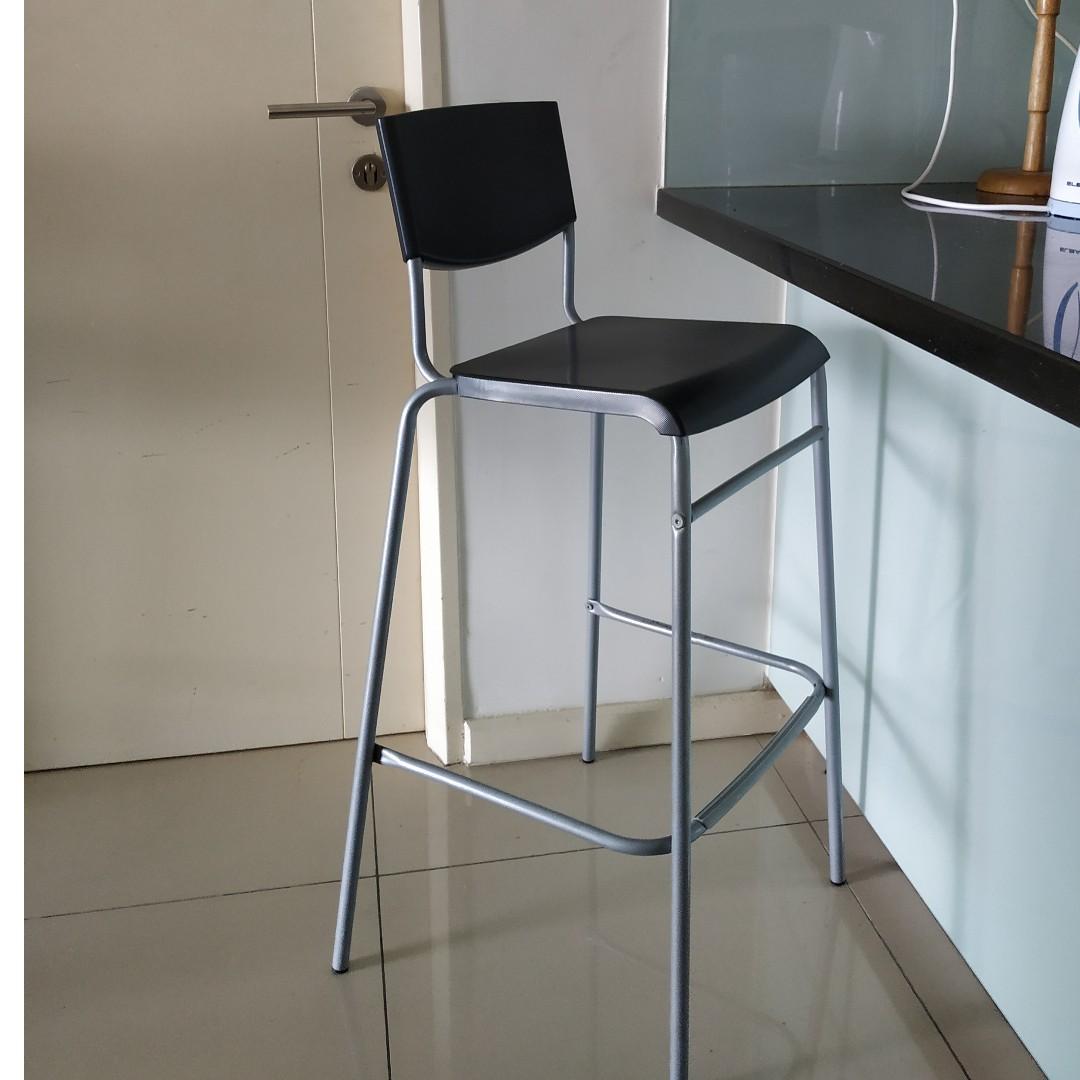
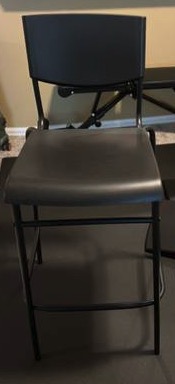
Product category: stool
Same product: no